The Dead 2: India

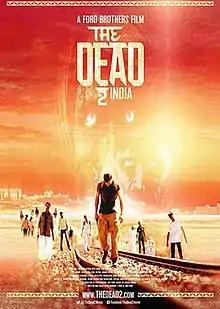
Film poster

The Dead 2: India is a zombie horror film released in 2013. It is a sequel to, and follows up on the events of "The Dead" (2010). "The Dead 2: India" was produced by Road Trip Pictures in association with Latitude Films, directed by the Ford brothers, and stars Joseph Millson, Meenu Mishra, and Anand Krishna Goyal. In this movie, the action is set in the Indian states of Rajasthan and Maharashtra. "The Dead In India" had its world premiere at Film 4 FrightFest, held at London's Empire Leicester Square, on 22 August 2013, and was the opening film at Film 4 FrightFest.